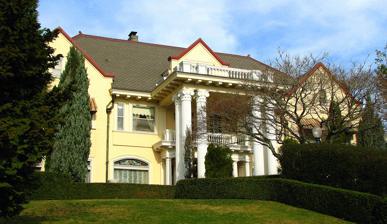
Building: Frank C. Barnes House
Country: United States of America
Year built: 1913
Historic building in Portland, Oregon, U.S. United States historic place Frank C. Barnes House U.S. National Register of Historic Places Portland Historic Landmark Frank C. Barnes House in 2010 Location 3533 NE Klickitat Street Portland, Oregon Coordinates 45°32′49″N 122°37′39″W / 45.547064°N 122.627548°W / 45.547064; -122.627548 Area less than one acre Built 1913 Architect Stokes & Zeller Architectural style Colonial Revival , Colonial, Jacobethan NRHP reference No. 83002166 Added to NRHP September 1, 1983 The Frank C. Barnes House , also known as the Barnes Mansion , is a house located in northeast Portland , Oregon , United States, that is listed on the National Register of Historic Places . Author Beverly Cleary called the house "haunted" in her Ramona Quimby series. Its design has been tentatively ascribed to Portland architect David L. Williams , but was more recently linked to Stokes & Zeller . See also National Register of Historic Places listings in Northeast Portland, Oregon References